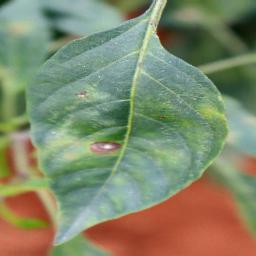
Label: cercospora